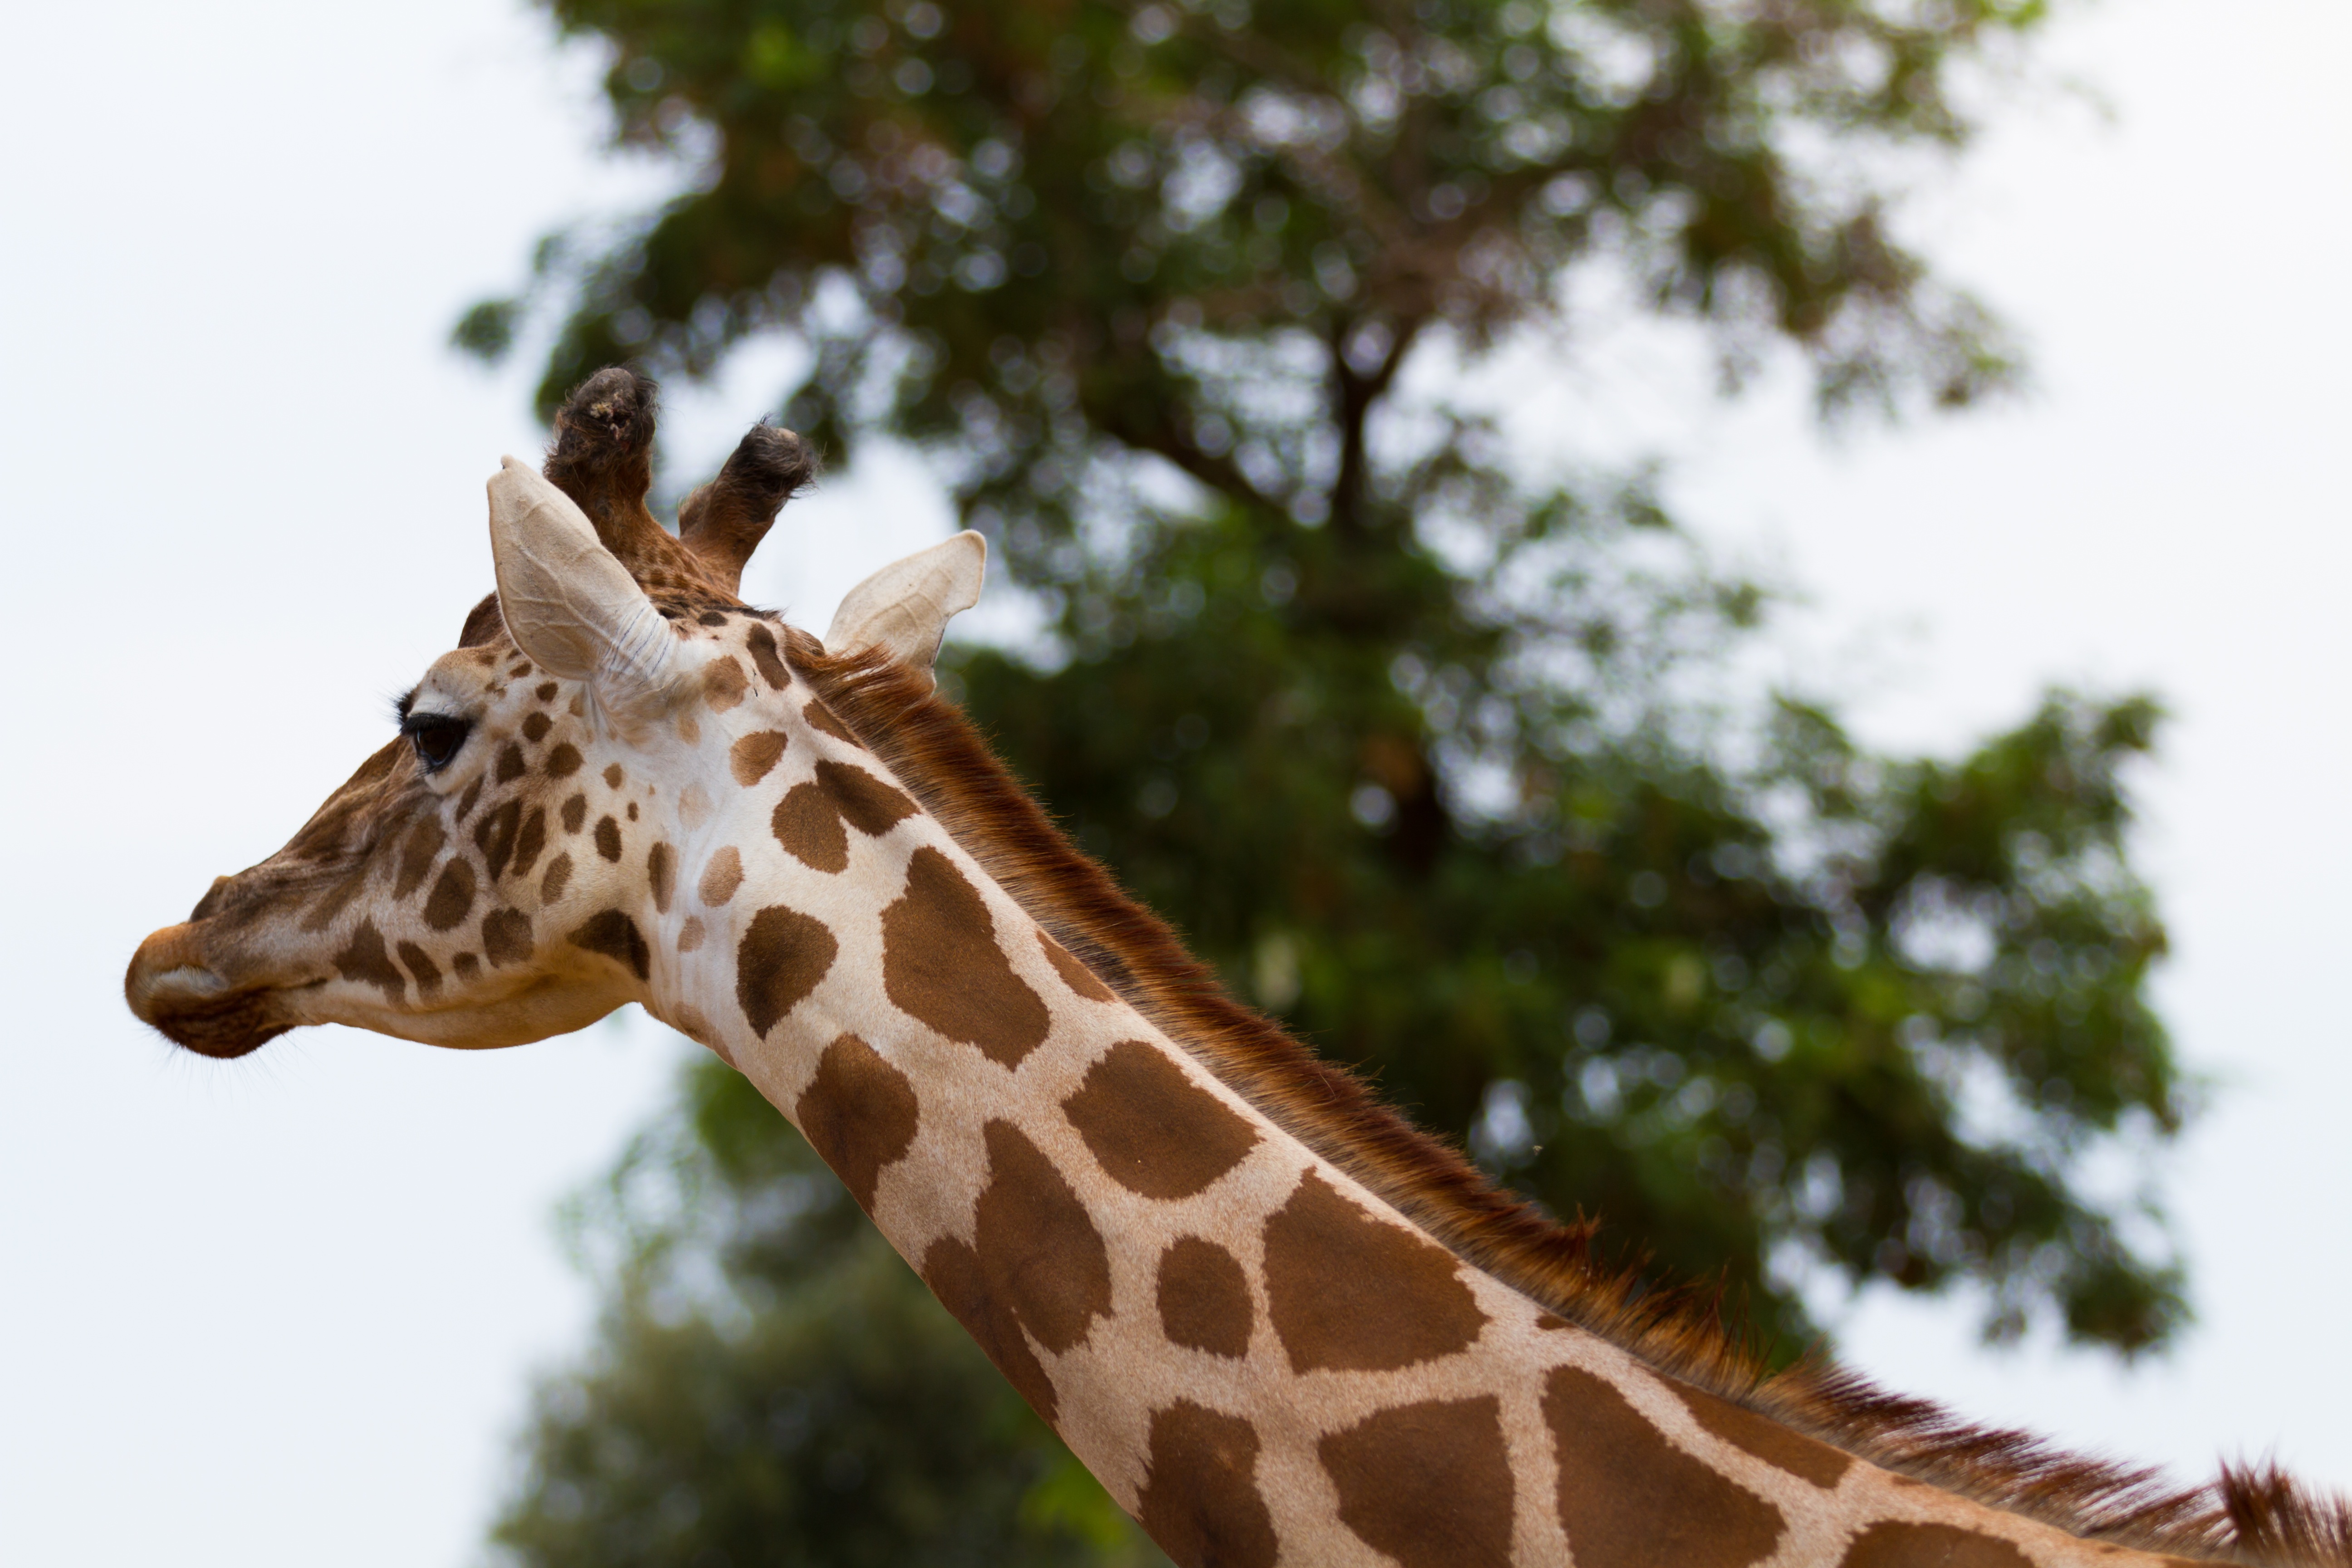
nature, wildlife, mammal, fauna, giraffe, animals, vertebrate, giraffidae